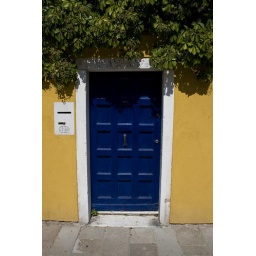
Blue door in yellow wall